Virgin Islands National Park

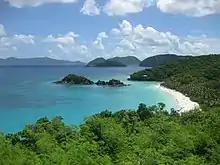
Trunk Bay

Trunk Bay is a body of water and the adjacent beach on Saint John. Trunk Bay has an underwater trail for snorkeling along its coral reef. The beach area is divided into two halves, the main Trunk Bay beach and swim area, and Burgesman Cove which is located on the west end of Trunk Bay near Jumbie Bay.